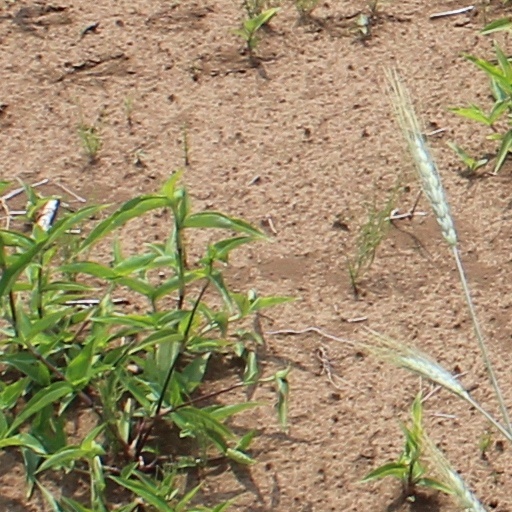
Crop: wheat